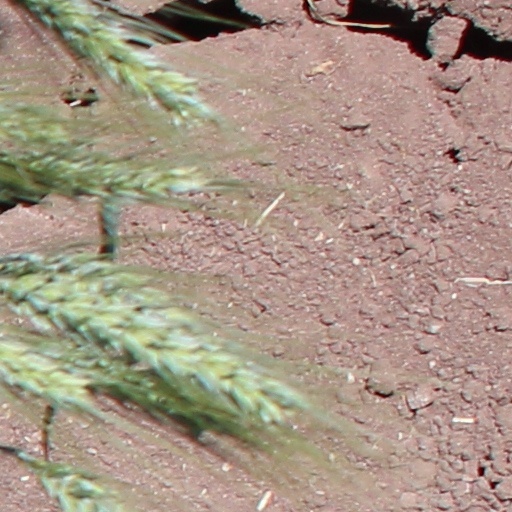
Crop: wheat